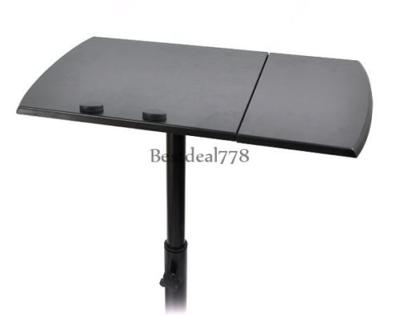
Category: table